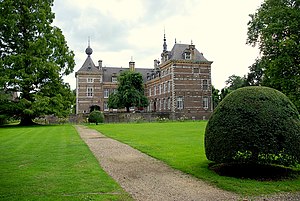
Eijsden-Margraten / Galleri
Eijsden-Margraten er en kommune og en by, beliggende i den sydlige provins Limburg i Nederlandene. Kommunens areal er på 78,32 km², og indbyggertallet er på 24.995 pr. 1 maj 2014. Kommunen grænser op til Maastricht, Valkenburg aan de Geul, Gulpen-Wittem, Voeren, og Wezet.